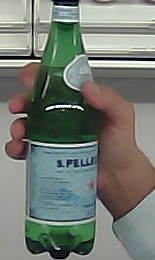
Product: sanpellegrino_water